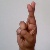
The image shows a hand gesture representing the letter 'R' in Indian Sign Language.